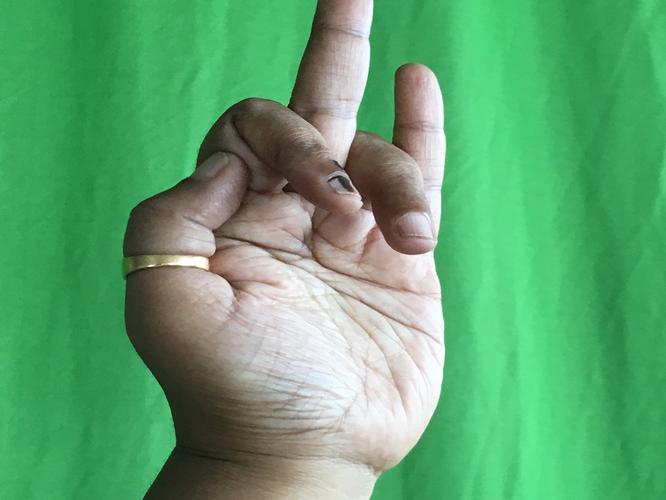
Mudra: Shukatundam
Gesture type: single_hand